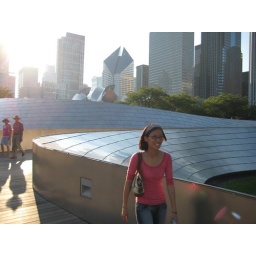
On a bridge going over the highway to Millennium Park.